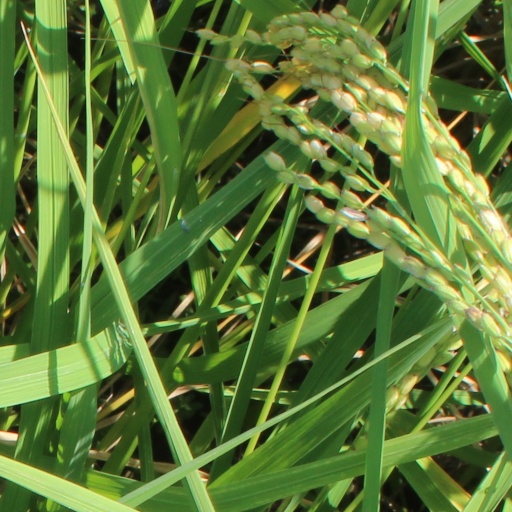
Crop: rice